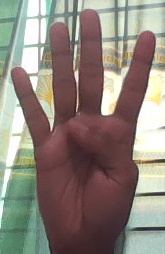
ASL sign: 4